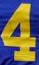
Number: 4